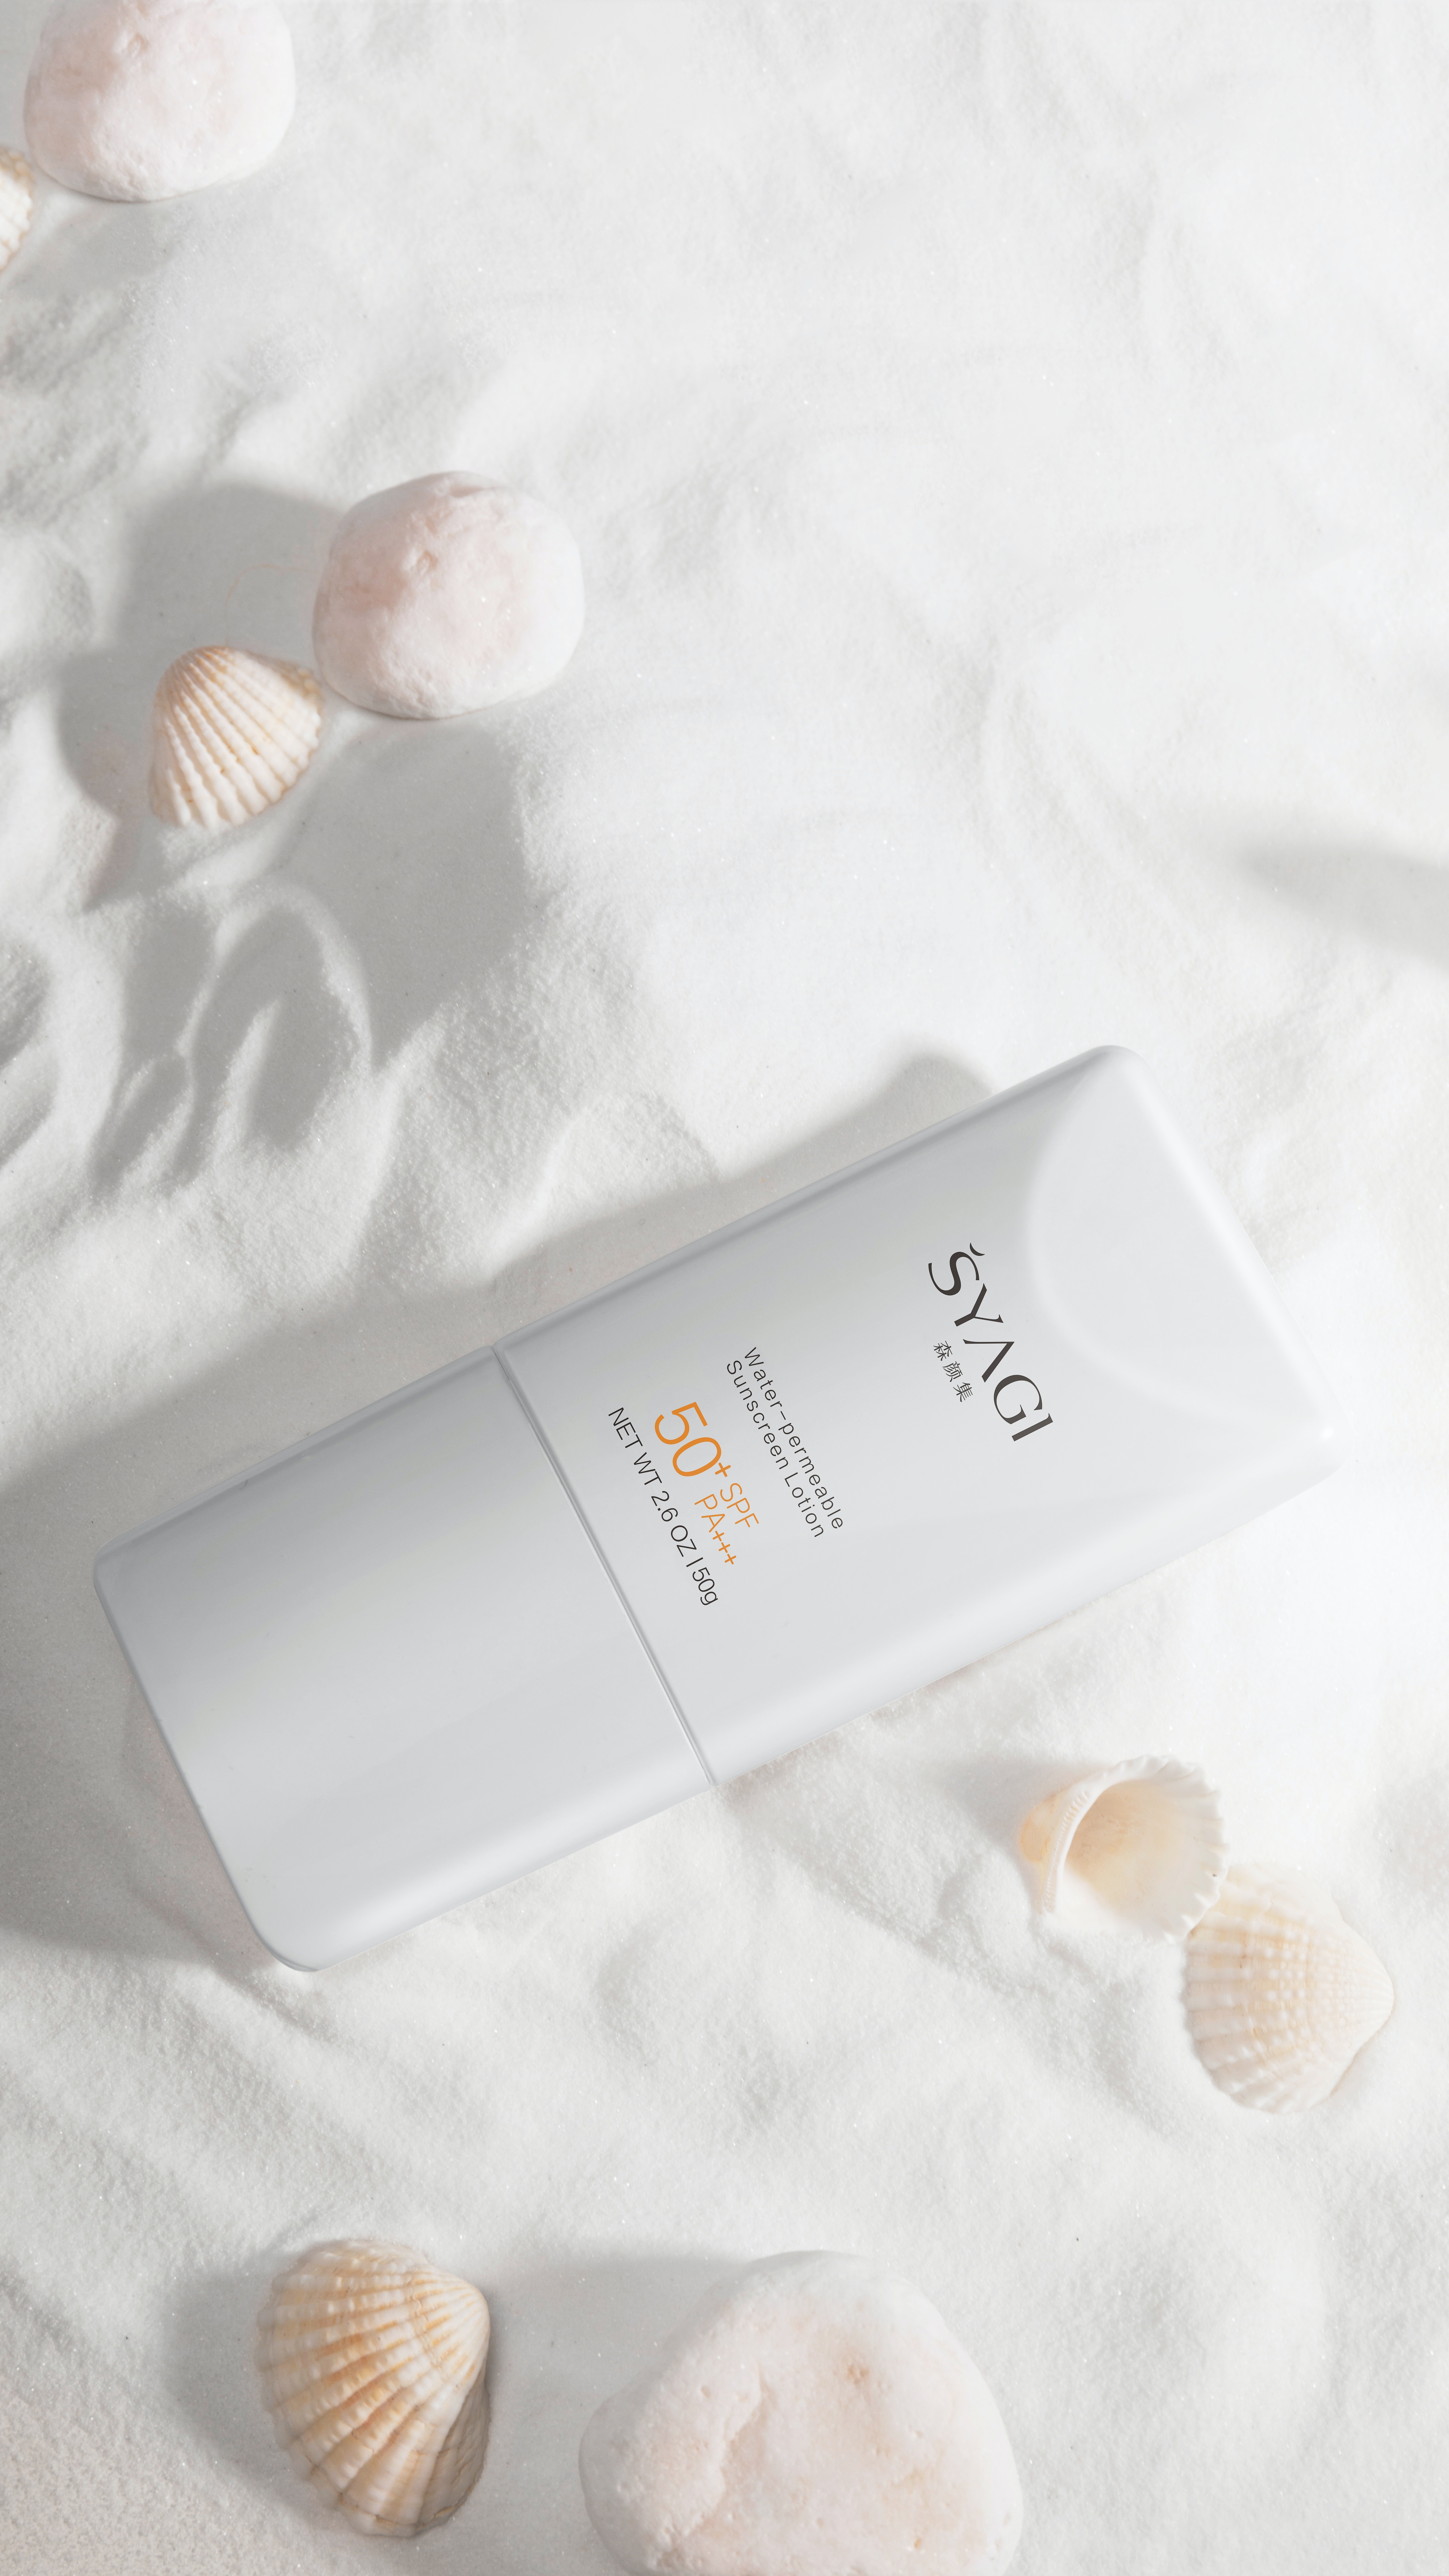
natural, product, textile, grey, Material property, font, beauty, linens, mechanical fan, recipe, paper, pattern, circle, illustration, nail, paper product, brand, ceiling, shell, fashion accessory, comfort food, ceiling fan, room, propeller, petal, logo, still life photography